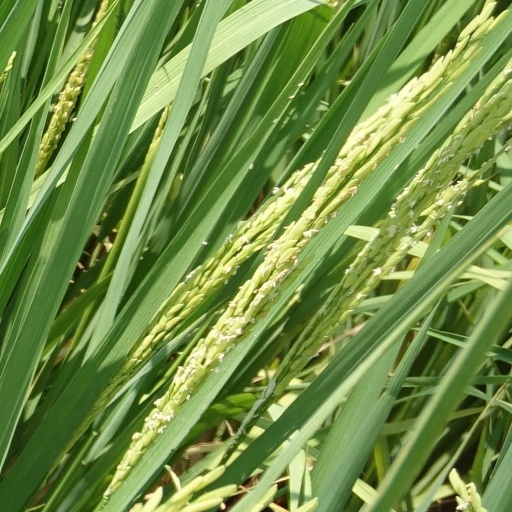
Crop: rice